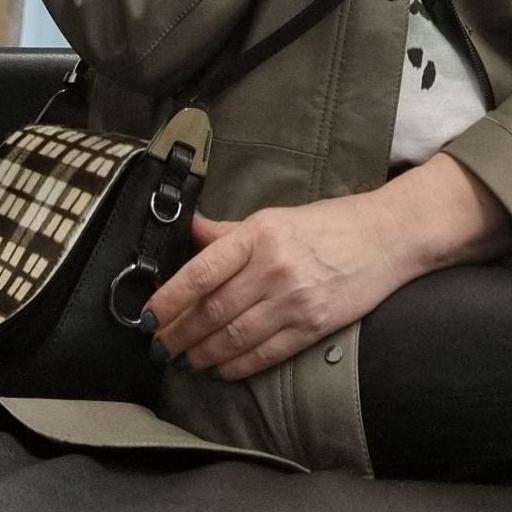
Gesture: no_gesture